Gordon Flowerdew

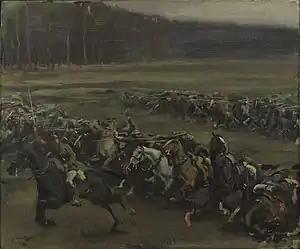
"Charge of Flowerdew's Squadron", 1918 by Alfred Munnings, Canadian War Museum

Flowerdew's VC was one of twenty awarded during the battles of the German and Allied offensives in the Amiens area in 1918.